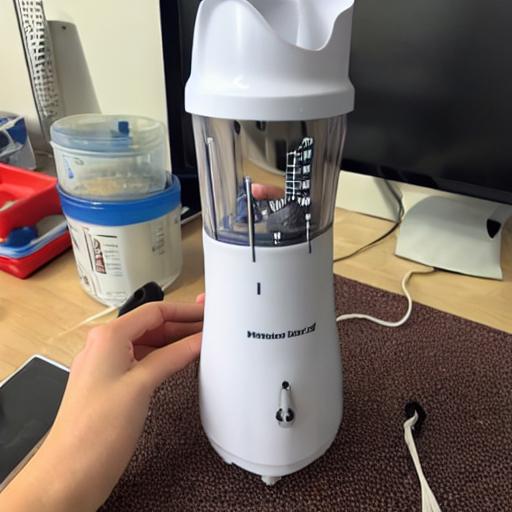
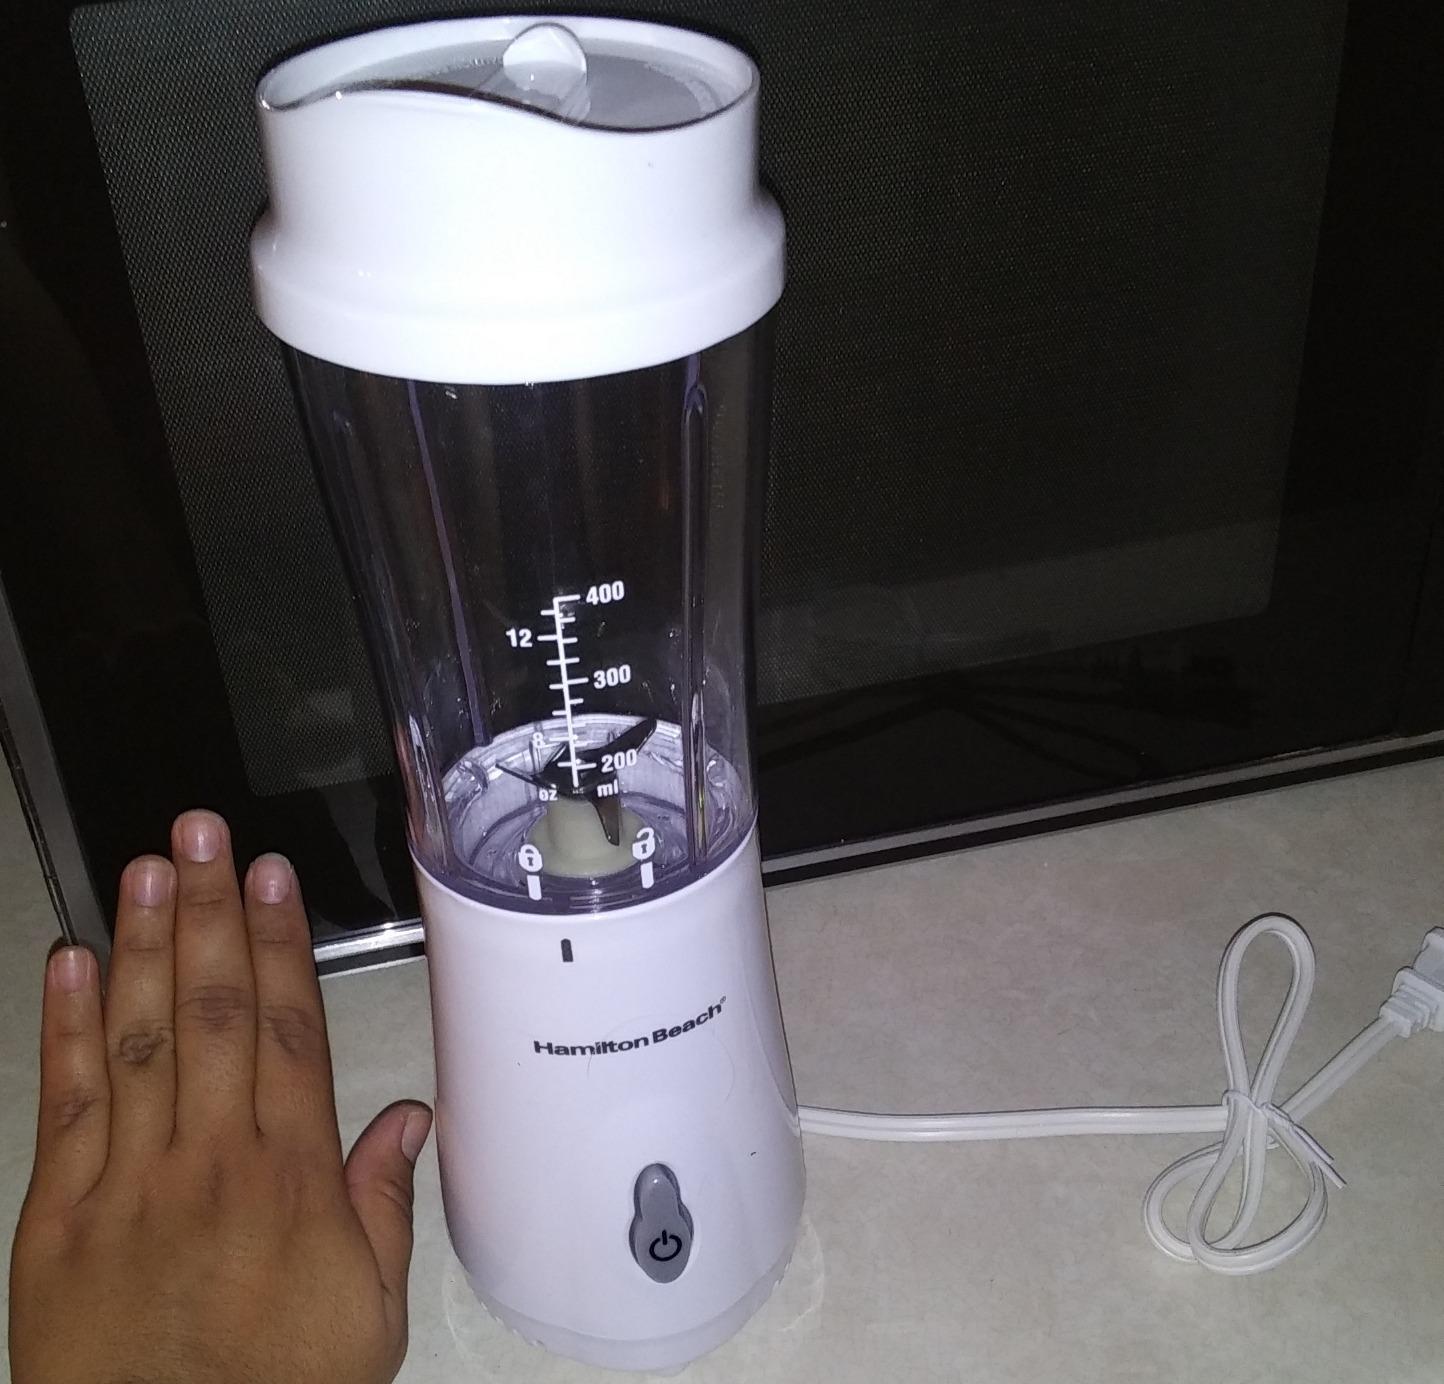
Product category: items_blender
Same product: no